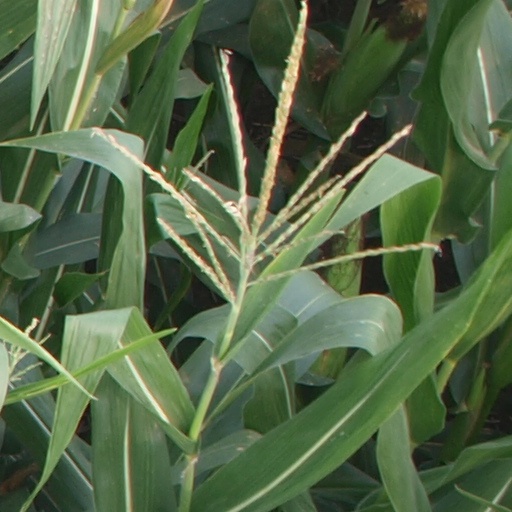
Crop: maize; corn